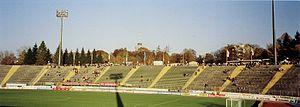
Le Rosenaustadion est un stade situé à Augsbourg qui a ouvert le 16 septembre 1951. C'est un stade consacré au football et à l'athlétisme d'une capacité officielle de 28 000 places.